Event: Nepal Earthquake
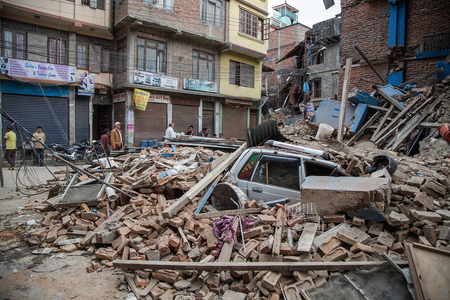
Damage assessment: damage